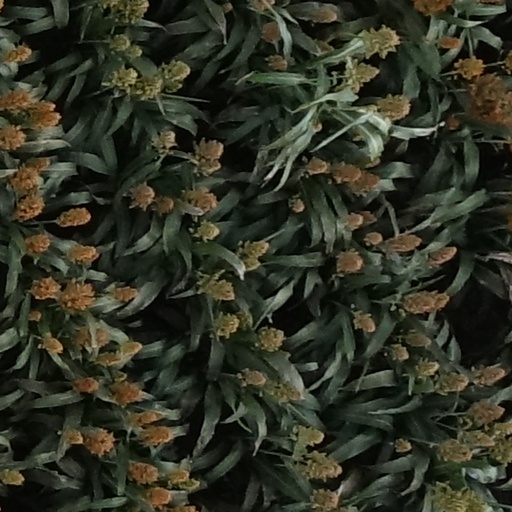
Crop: sorghum